Prospect College

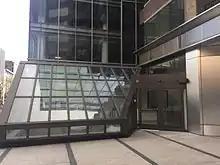
Prospect College's Dupont Extension Campus

Prospect College operates on a Semester Credit System in which 15 lecture hours is equivalent to one semester credit, 30 lab hours is equivalent to one semester credit, and 45 clock hours of work-based activities is equivalent to one semester credit.